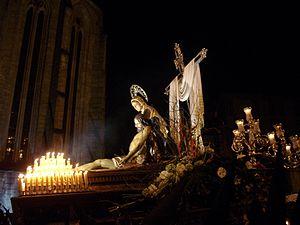
La Confrérie du Sanctissime Christ de la Piété est une des huit confréries qui participent aux cérémonies de la Semaine Sainte de Viveiro, en Espagne.